Pick Szeged

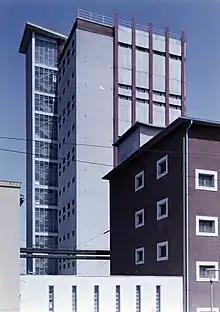
The salami factory

Winter salami ("Pick Salami") is a traditional product made of a mixture of lean pork and fatty pork belly, and spiced according to a secret recipe. The mixture is filled in casings, followed by a cold smoking curing, a drying and a ripening phase. Finally the salami becomes covered with noble mold.